Kotchandpur Govt. Model Pilot Secondary School

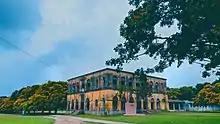
Front View of Main Building

The school has a 11.78 acre campus with a large playground and a lot of trees. It is situated beside the Kapotaksha River. It has 3 two-storied buildings, 6 one-storied buildings, 1 auditorium, 1 mosque and 36 rooms for educational purposes.